Vermont Academy

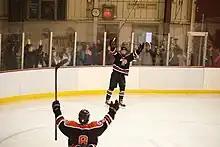
Two Vermont Academy Boys Varsity Ice Hockey players (Justin Cole and Cam Wright) celebrate scoring a goal in Michael Choukas Skating Rink

Home of the Wildcats, Vermont Academy athletics compete in the New England Preparatory School Athletic Council and are a member of the Lakes Region League. The school offers a wide range of sports, categorized by Fall, Spring, and Winter. Fall athletics include: crew, cross country, equestrian, mountain biking, soccer, and wilderness skills. Spring athletics include: baseball, equestrian, fly fishing, golf, lacrosse, rock climbing, and tennis. Winter athletics include: alpine, basketball, dance, freeski, hockey, nordic, skiing, and snowboarding.